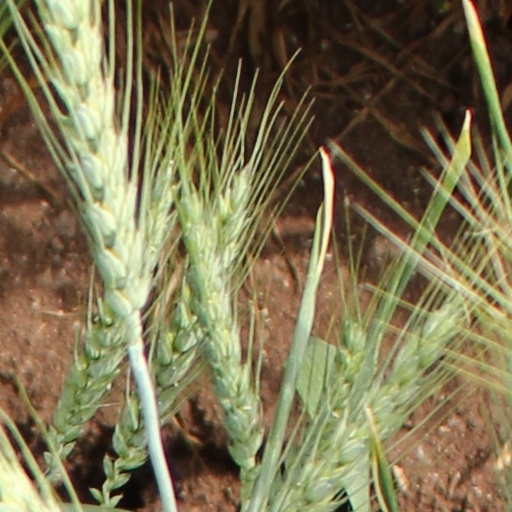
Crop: wheat